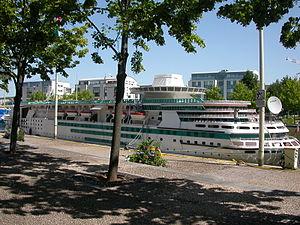
Le Majesty of the Seas (mini) dans le port de Nancy en juillet 2007
Rives de Meurthe, aussi nommé Stanislas-Meurthe ou Les Deux Rives, est un quartier administratif de la ville de Nancy, dans le Grand Est.